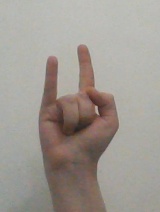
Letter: la